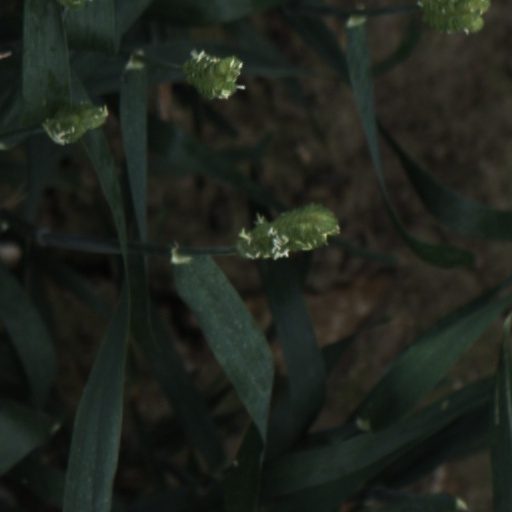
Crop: wheat